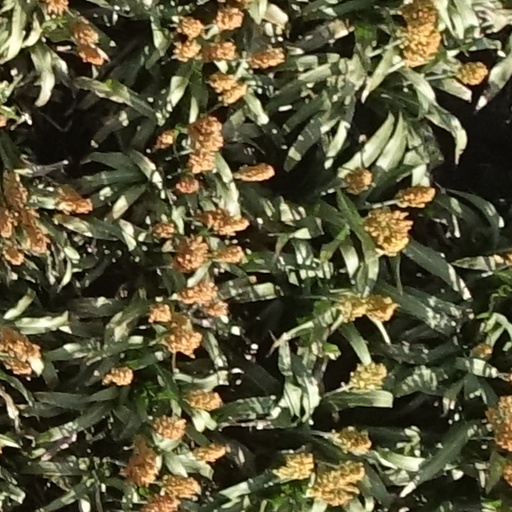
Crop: sorghum